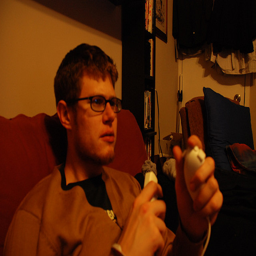
There is a young man sitting in a chair holding a Wii remote and nun-chuck.
THERE IS A MAN THAT IS PLAYING WII AT THE HOUSE
A man sitting on a chair, playing a video game using a remote control.
A man playing Wii while sitting on the couch
A man who is sitting down playing a video game.